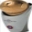
Label: cup